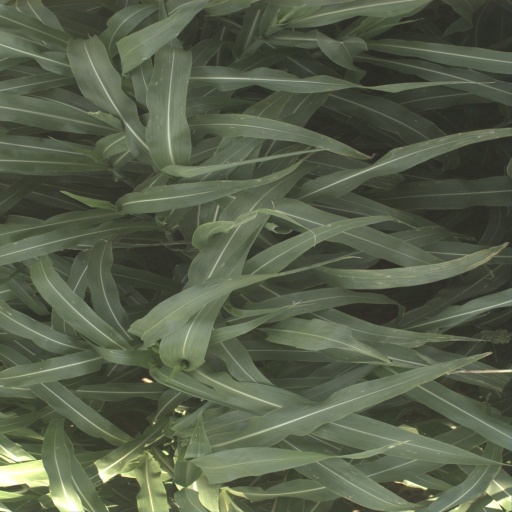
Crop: sorghum